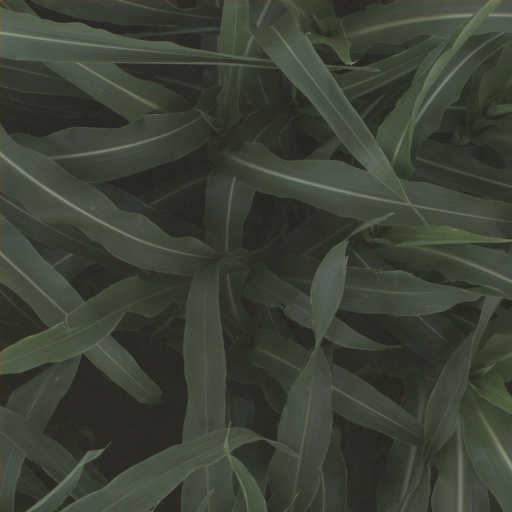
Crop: sorghum